Paternoster Gang

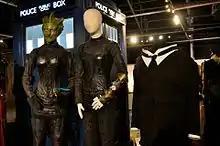
The costumes of Madame Vastra, Jenny, and Strax, on display at the Doctor Who Experience.

McIntosh previously appeared in the series portraying two other Silurian female characters, sisters Alaya and Restac, in the two-part story "The Hungry Earth"/"Cold Blood" (2010).